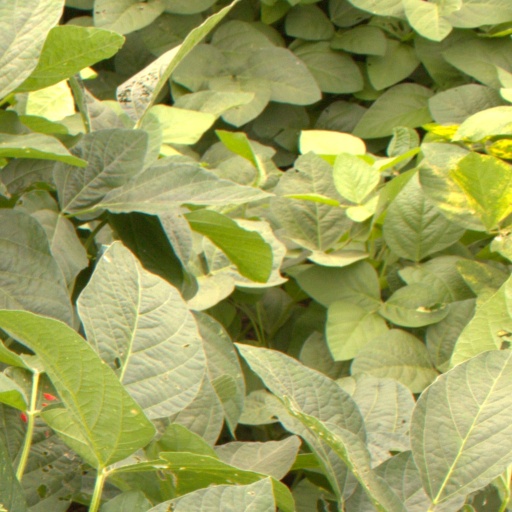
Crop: soybean